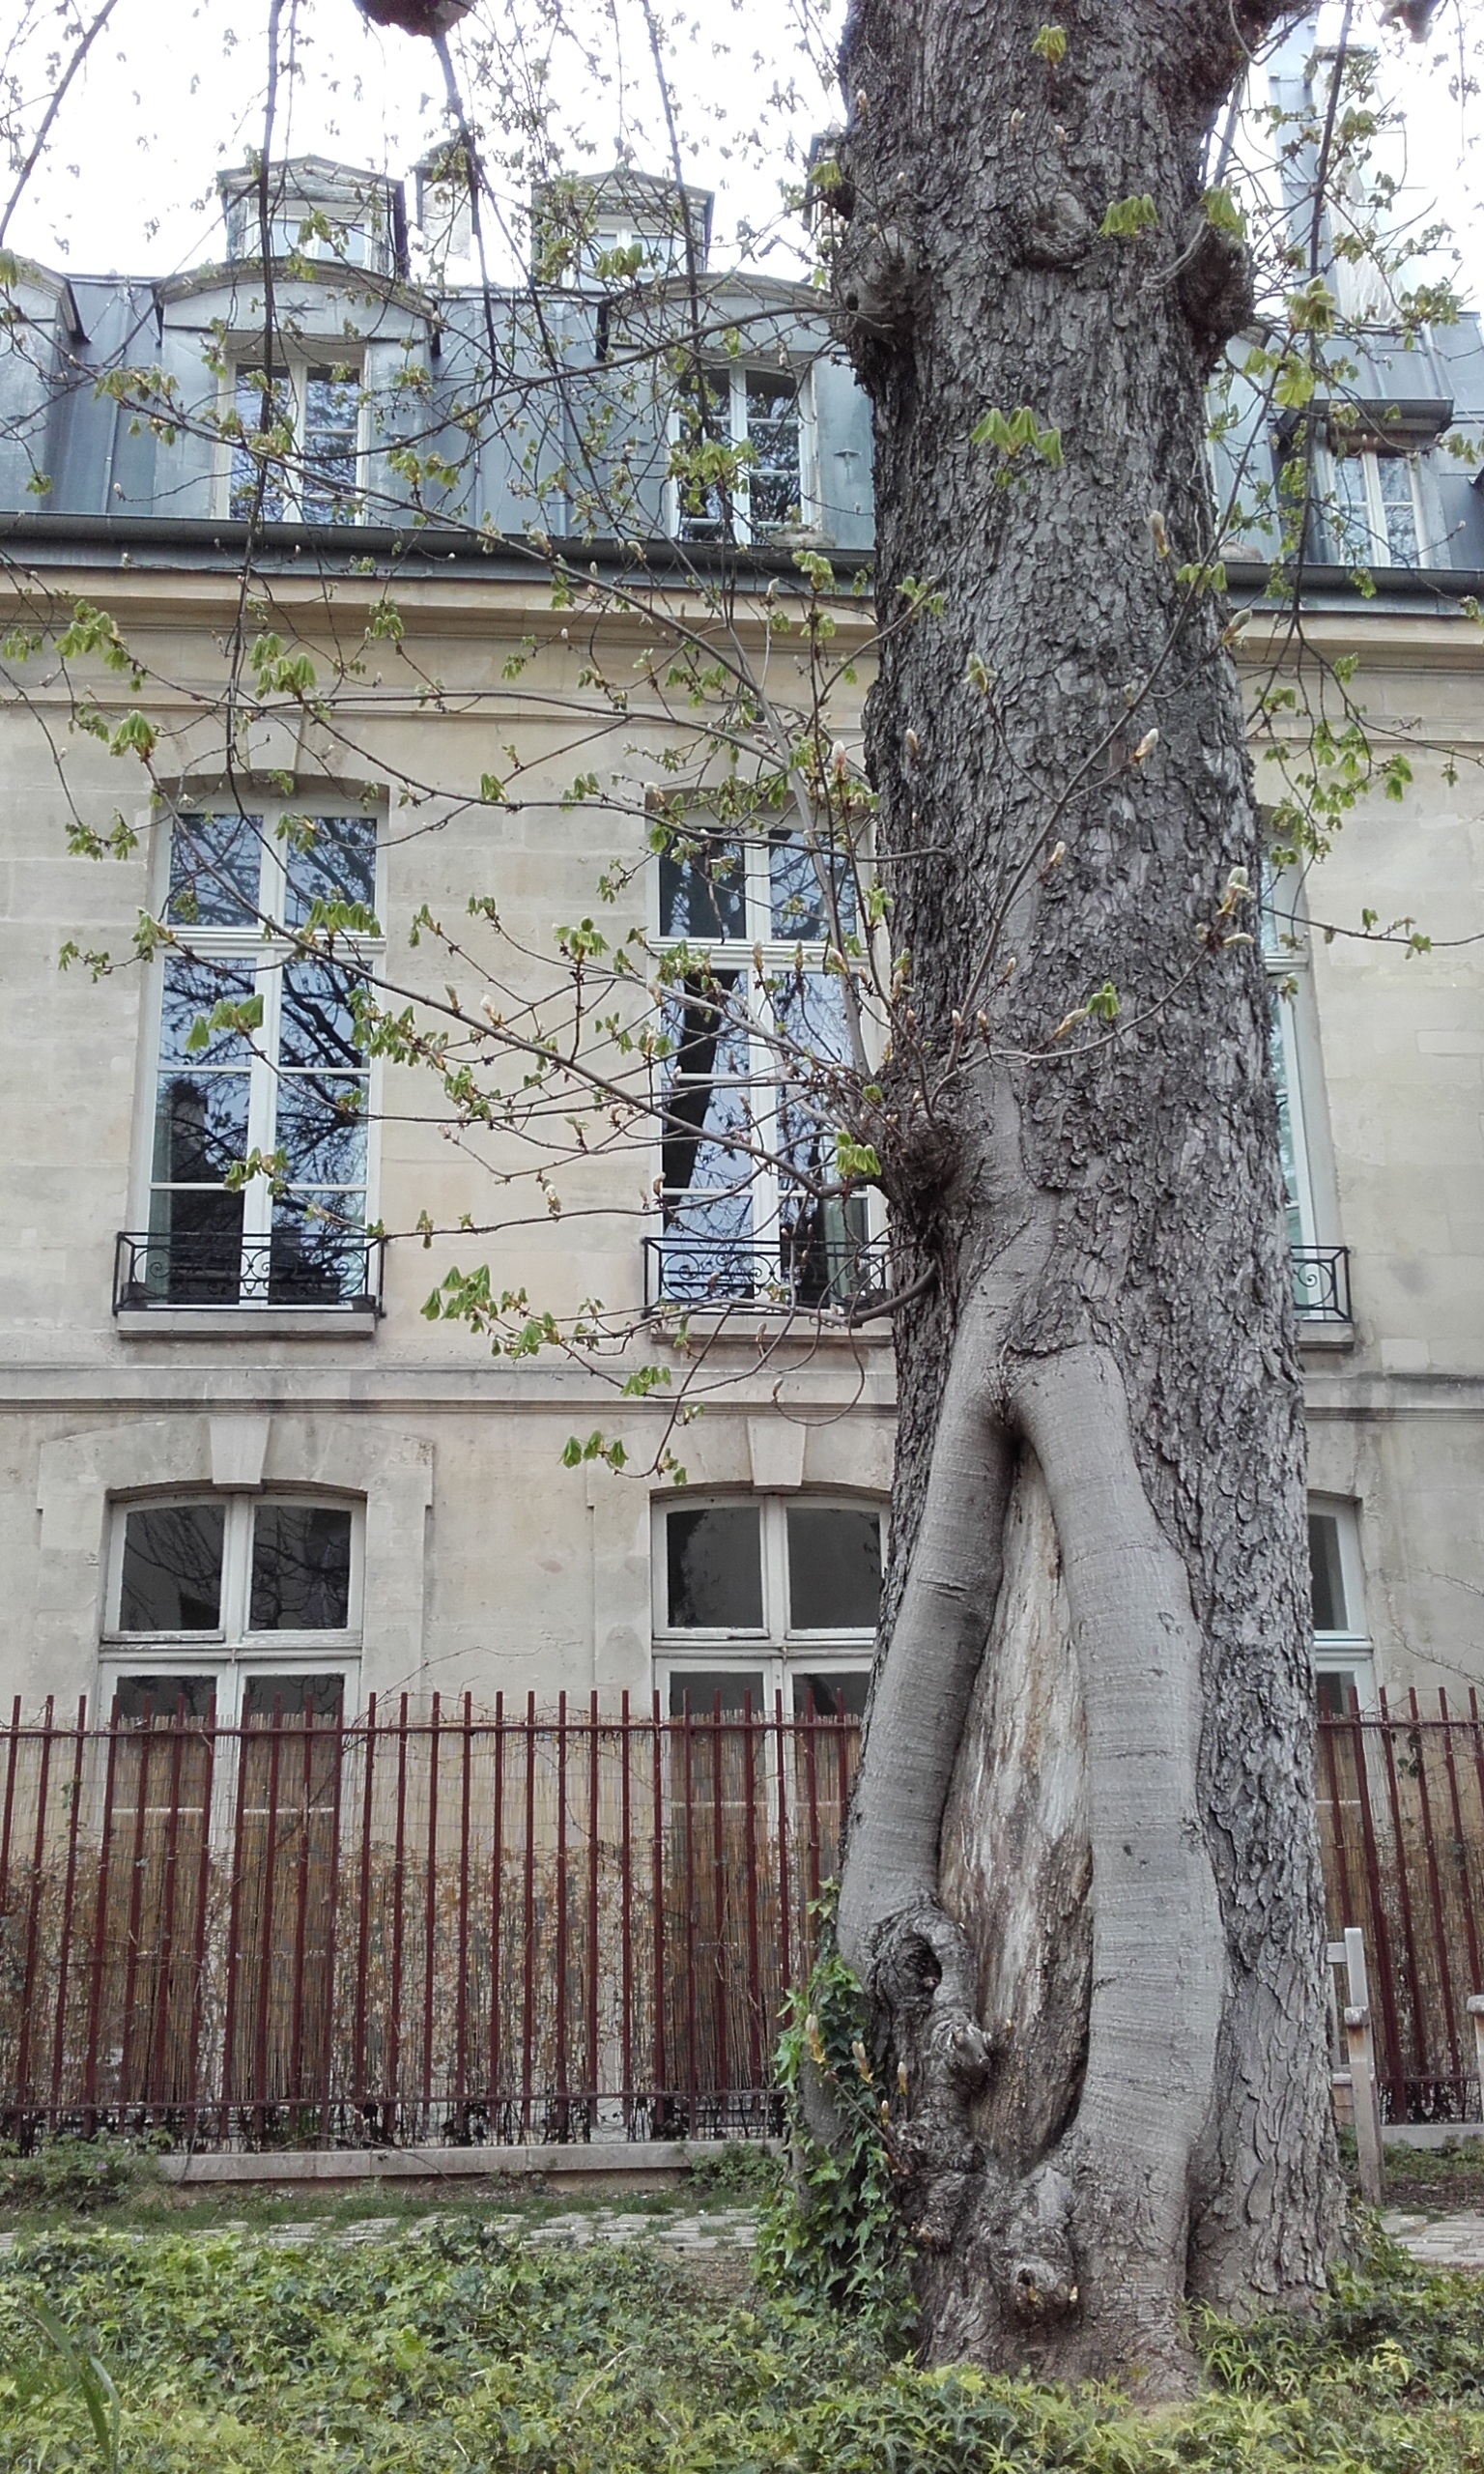
tree, architecture, plant, house, flower, trunk, paris, home, wall, spring, garden, sculpture, art, neighbourhood, trunck, urban area, woody plant